Maria Michał Kowalski

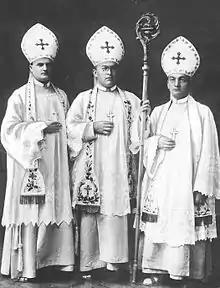
Mariavite bishops from left, Próchniewski, Kowalski and Gołębiowski

The church struggled during the newly re-emerged Polish state. Mariavites were generally vilified. Kowalski and his fellow priests were often sued in court. Kowalski himself appeared in 20 cases: among the charges were: blasphemy against God, the Bible, the Catholic Church, and the sacraments, then betrayal of the country, of socialism, communism, theft, fraud etc. He was blamed for the sexual abuses that had taken place in the Płock cloister. In 1931 he was convicted and sentenced to two years in prison, which he served from 1936 to 1938. Newspapers demanded the out-lawing of the Mariavite Church.